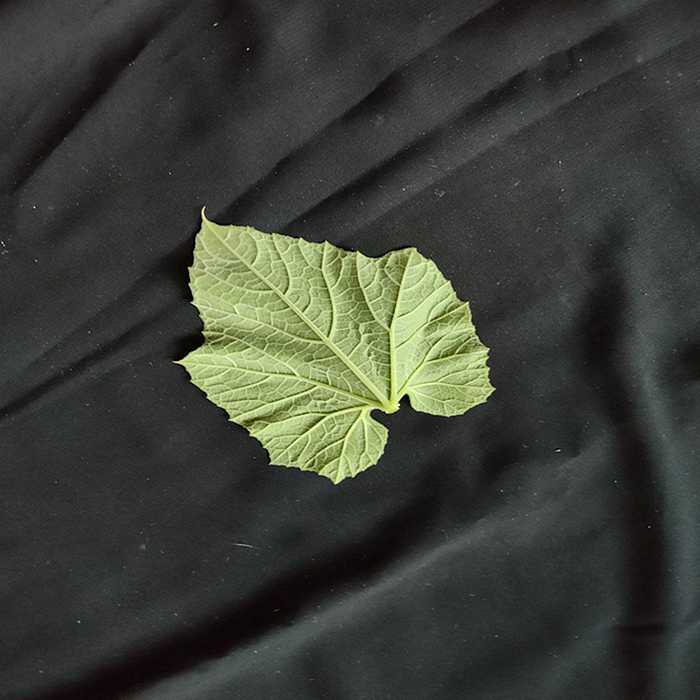
Plant: Bottle gourd
Label: Fresh leaf